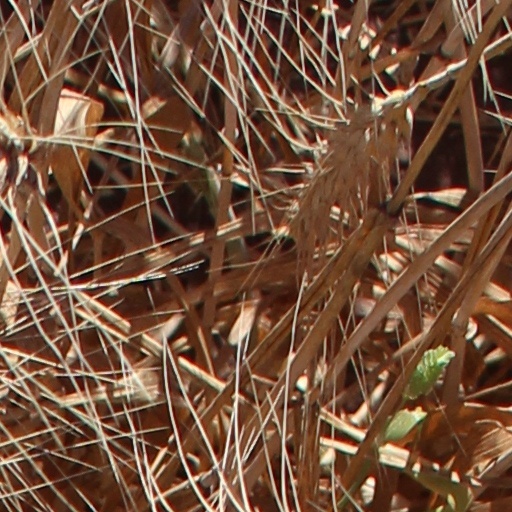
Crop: wheat